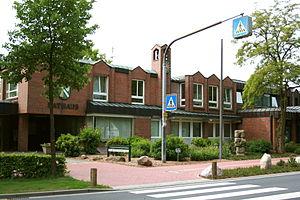
Neuenkirchen est une municipalité allemande du land de Basse-Saxe et l'arrondissement de la Lande. En 2014, elle comptait 5 509 hab.